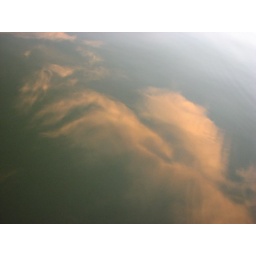
cloud reflections in the lake